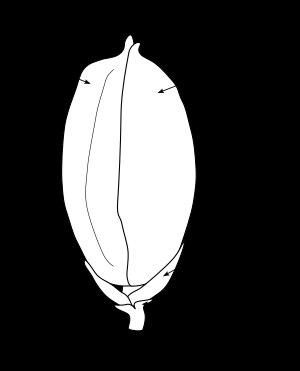
Les glumes sont l'équivalent de bractées, généralement au nombre de deux, parfois plus, situées à la base de l'épillet, inflorescence élémentaire typique des Poaceae. Ce sont des bractées dites « vides » car elles ne sous-tendent aucun bourgeon ou organe.